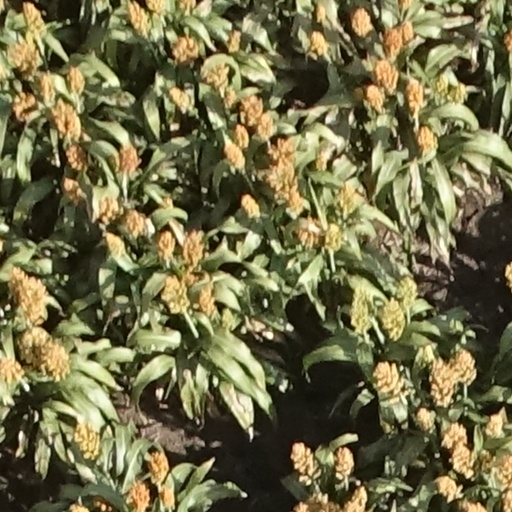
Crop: sorghum